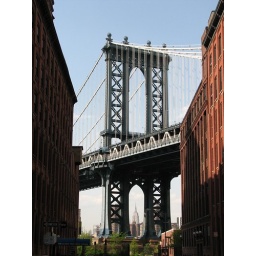
Empire state building under Manhattan bridge